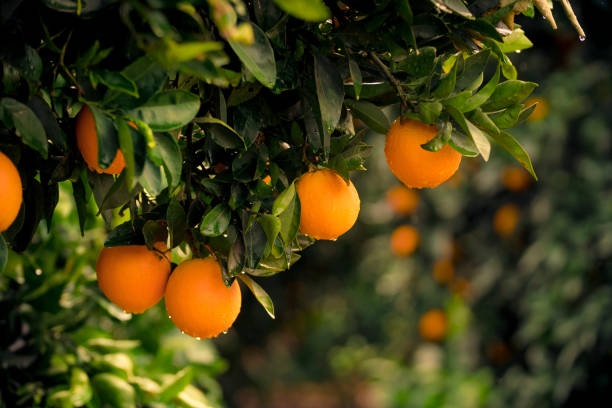
Label: mandarine